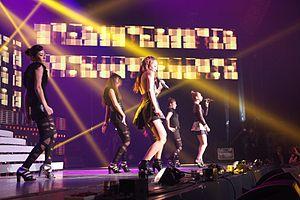
Cheon Sang Ji Hee The Grace est un girl group sud-coréen formé en 2005 par la compagnie SM Entertainment. Depuis leurs débuts, le quatuor n'a cessé de jouir d'une popularité toujours plus grandissante en Corée du Sud, mais aussi au Japon et en Chine. Les filles sont également connues sous le nom de Tian Shàng Zhì Xi et Tenjochiki.